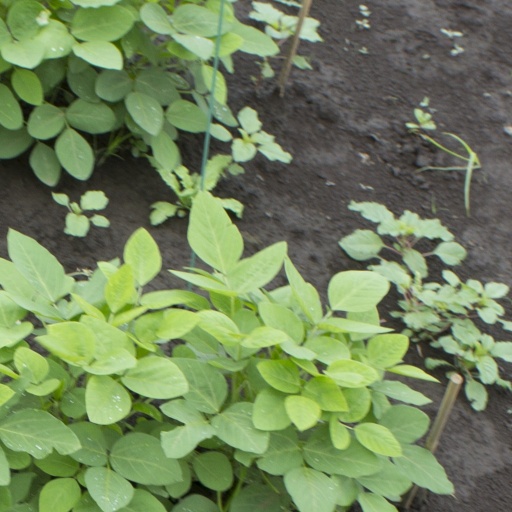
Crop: soybean